Democratic Republic of the Congo–South Sudan border

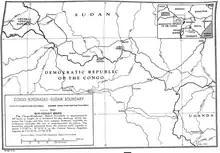
Map of the DRC-South Sudan border

The Democratic Republic of the Congo–South Sudan border is 714 km (444 m) in length and runs from the tripoint with the Central African Republic in the west to the tripoint with the Uganda in the east.